Niobe (The Matrix)

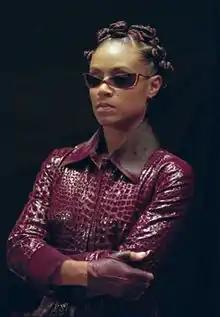
Jada Pinkett Smith portraying Niobe

Niobe is a fictional character in "The Matrix" franchise. She is portrayed by Jada Pinkett Smith. She serves as a supporting character in the three sequels of the original film, "The Matrix Reloaded", "The Matrix Revolutions" and "The Matrix Resurrections", and one of the protagonists of the video game "Enter the Matrix". Niobe also appears in the MMORPG "The Matrix Online". In the game, however, Niobe's character voicing is portrayed by Gina Torres, who portrayed the minor Zion character Cas in "The Matrix Reloaded" and "The Matrix Revolutions".